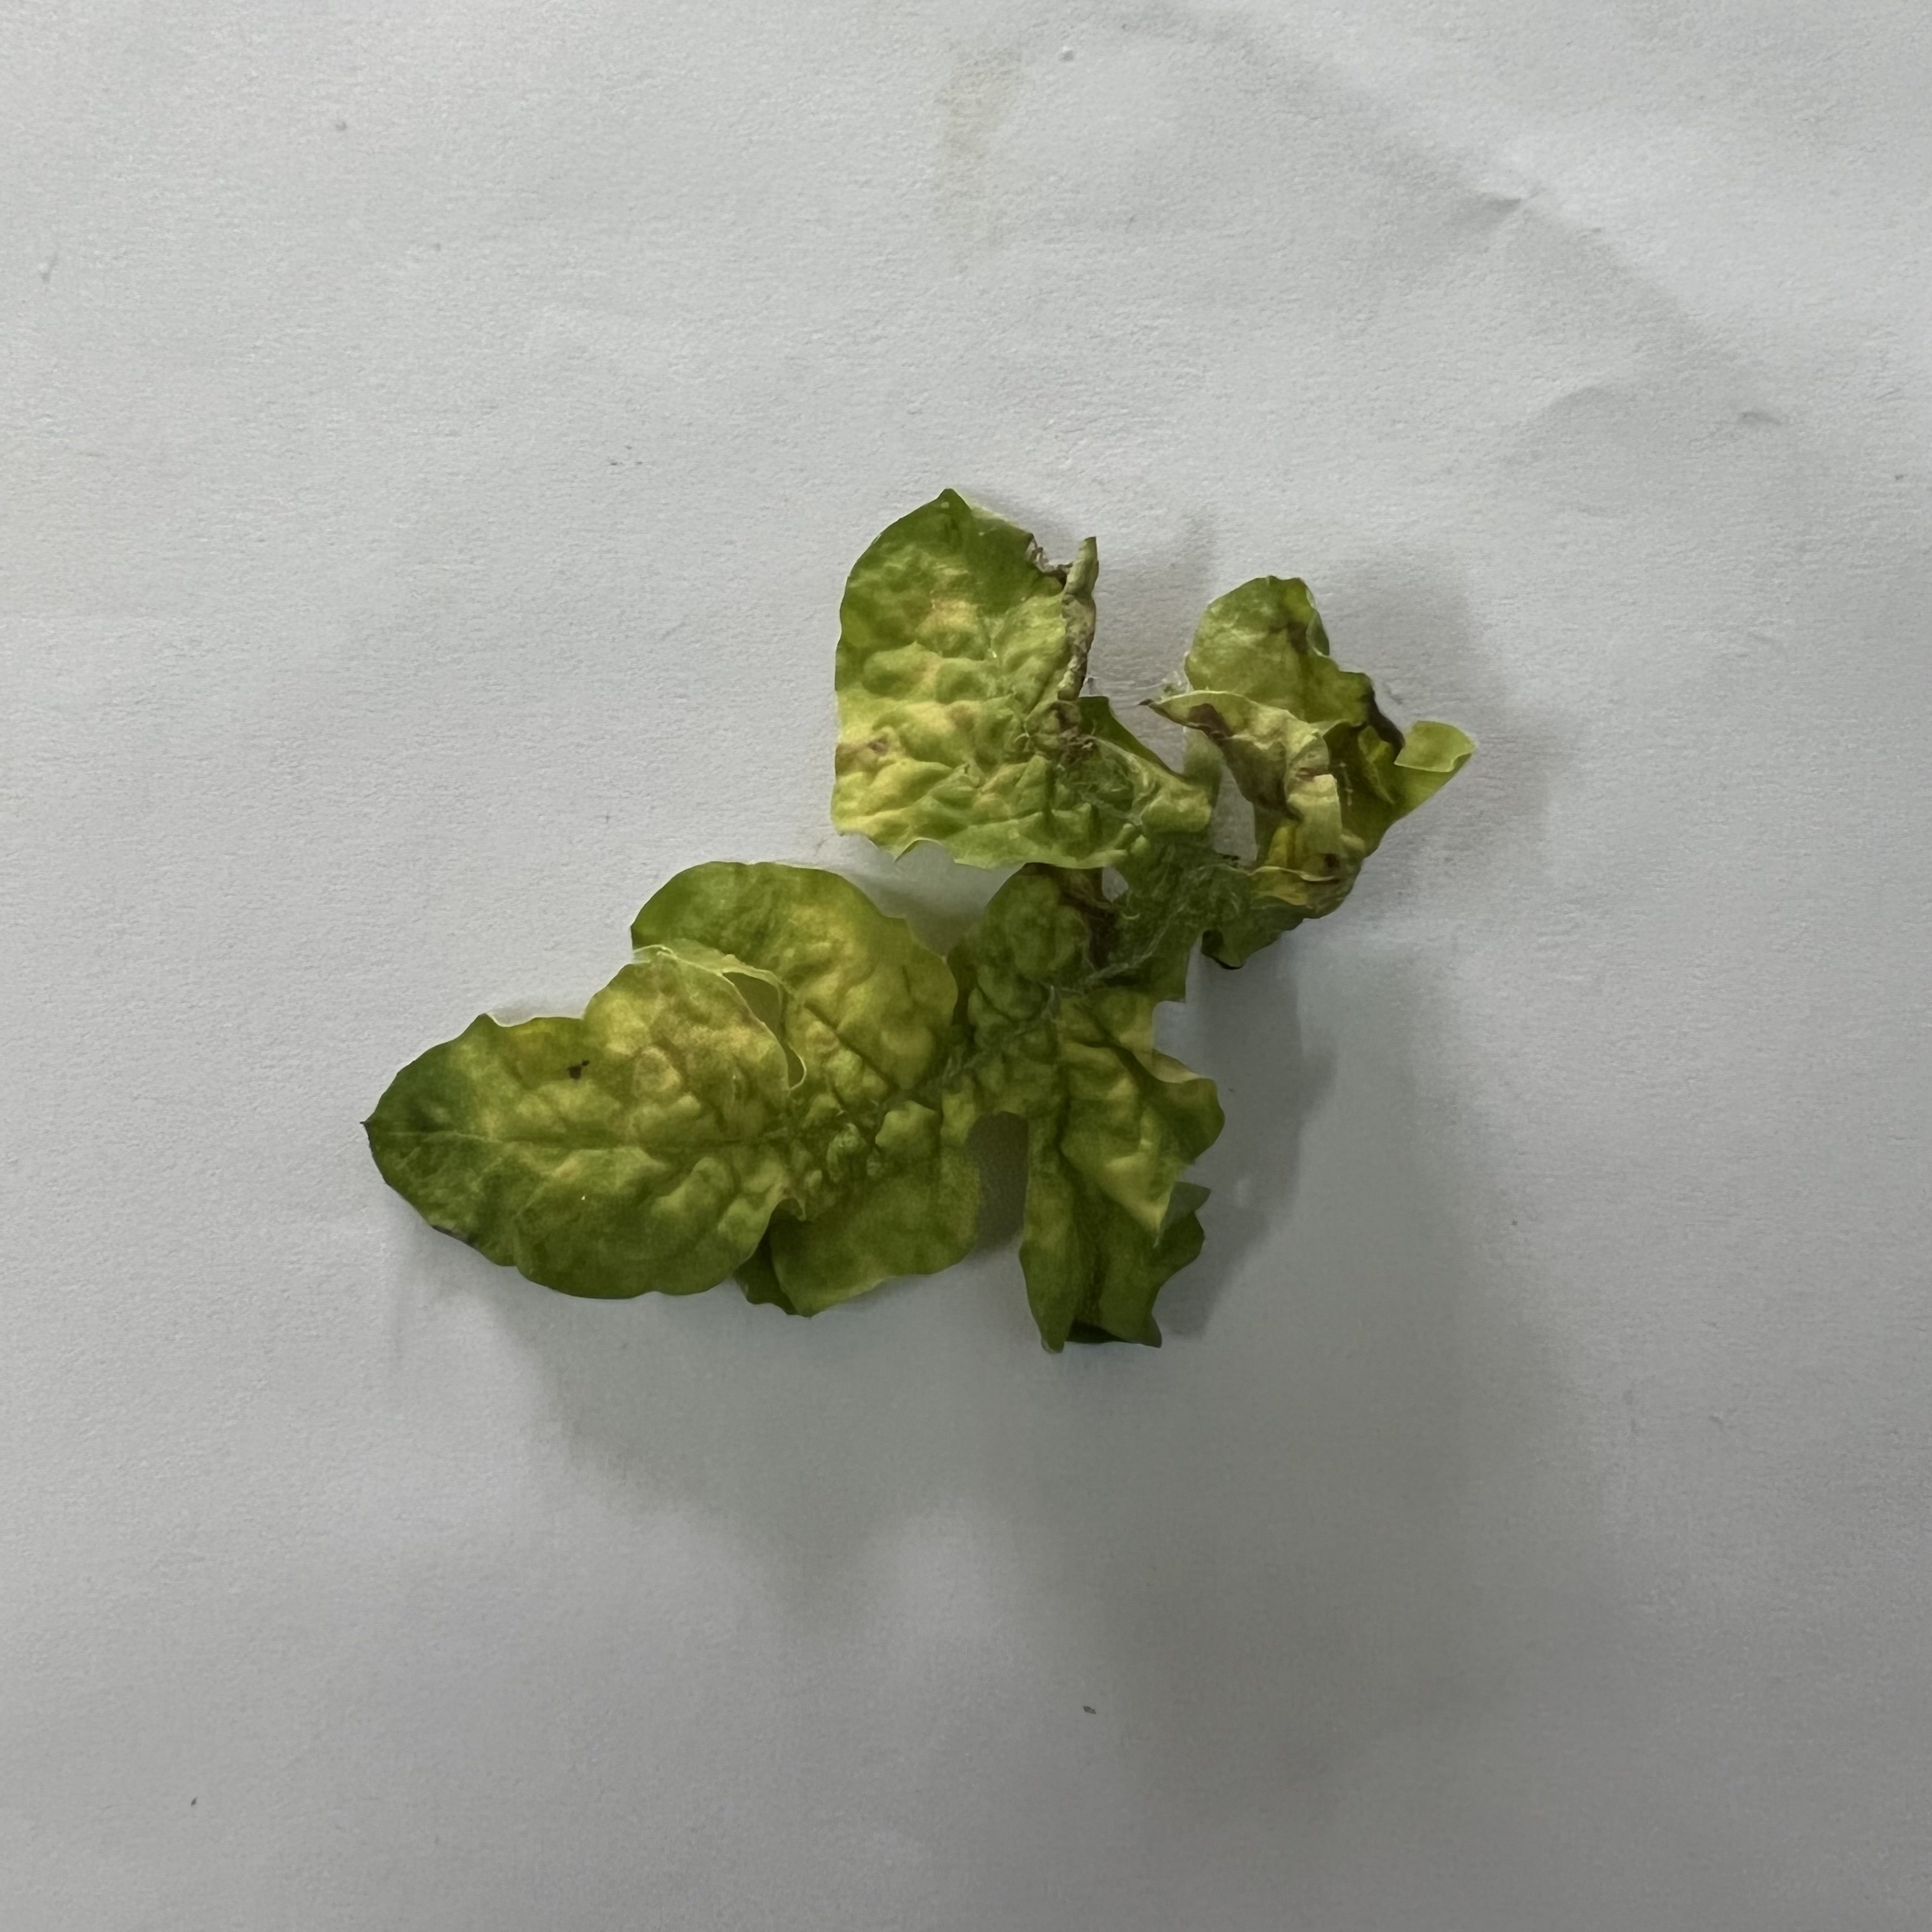
Label: Mosaic_Virus